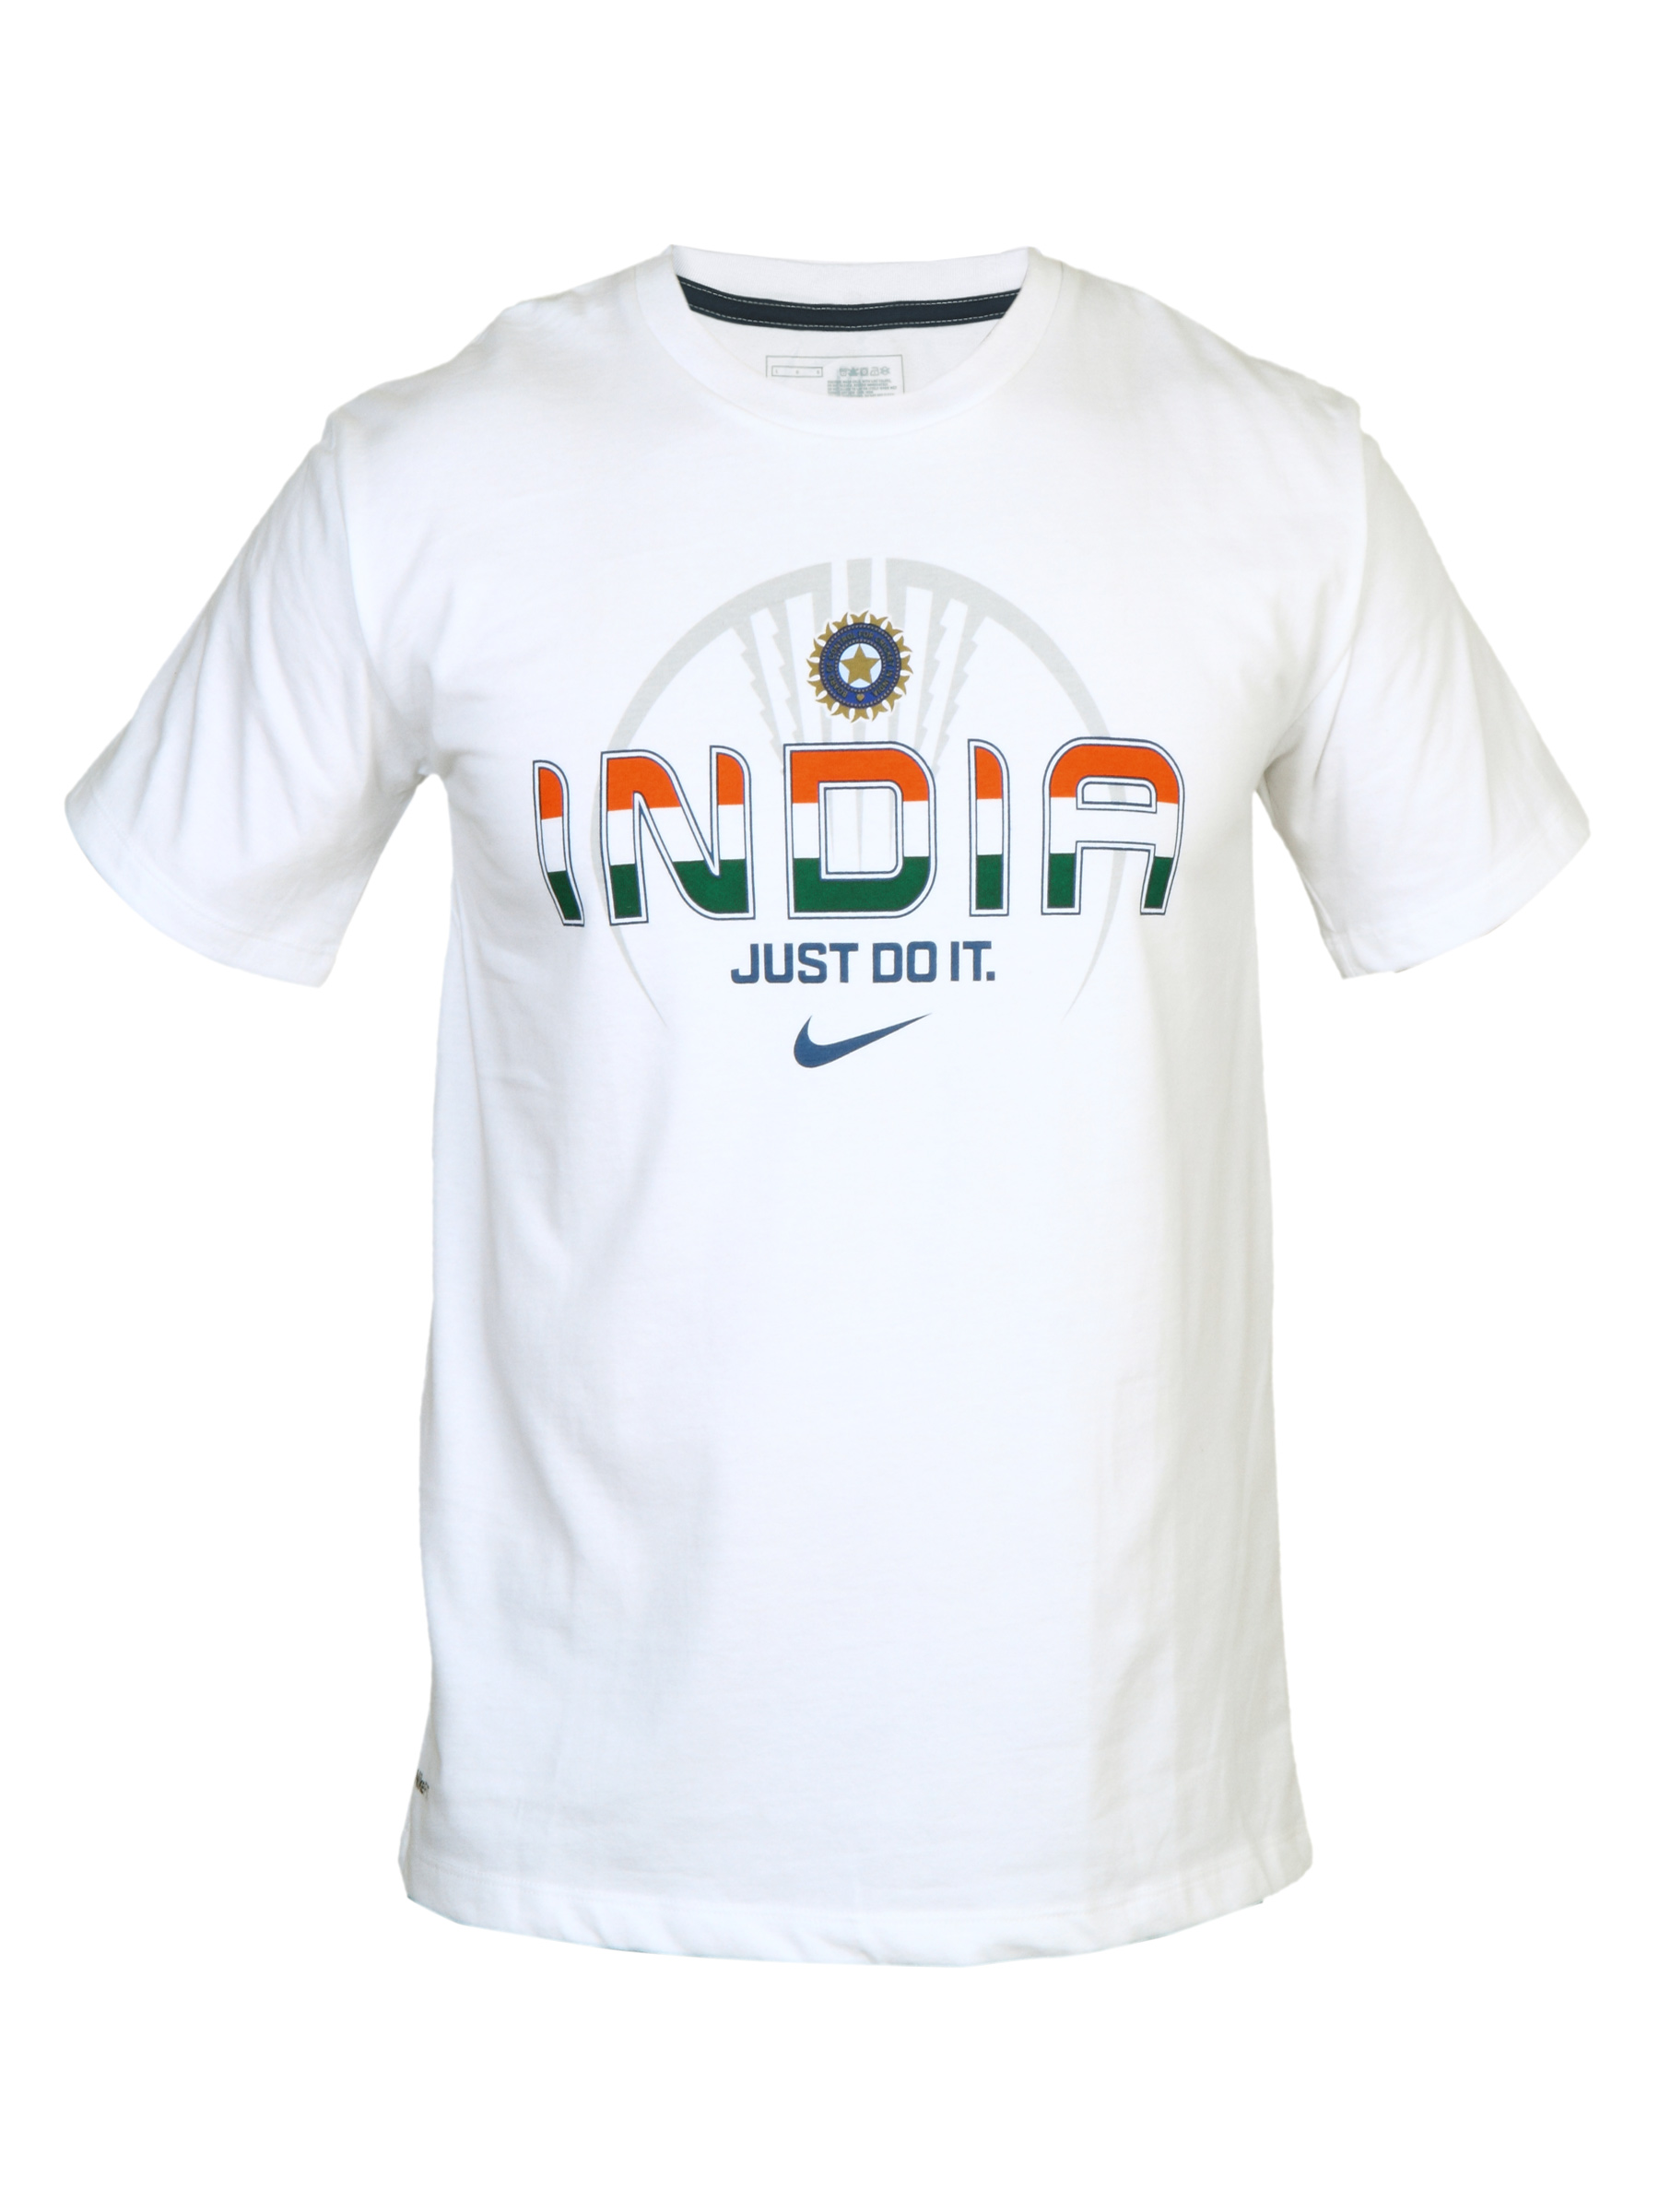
Nike Mens AS White T-shirt
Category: Apparel / Topwear / Tshirts
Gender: Men
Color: White
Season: Fall 2010
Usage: Sports